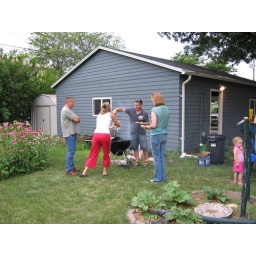
hey, I did get a pic of Lindsey, the girl who had the alchoholic meltdown, she's the one in the green shirt.